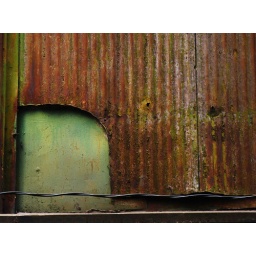
A rusty building I found near Waseda University.